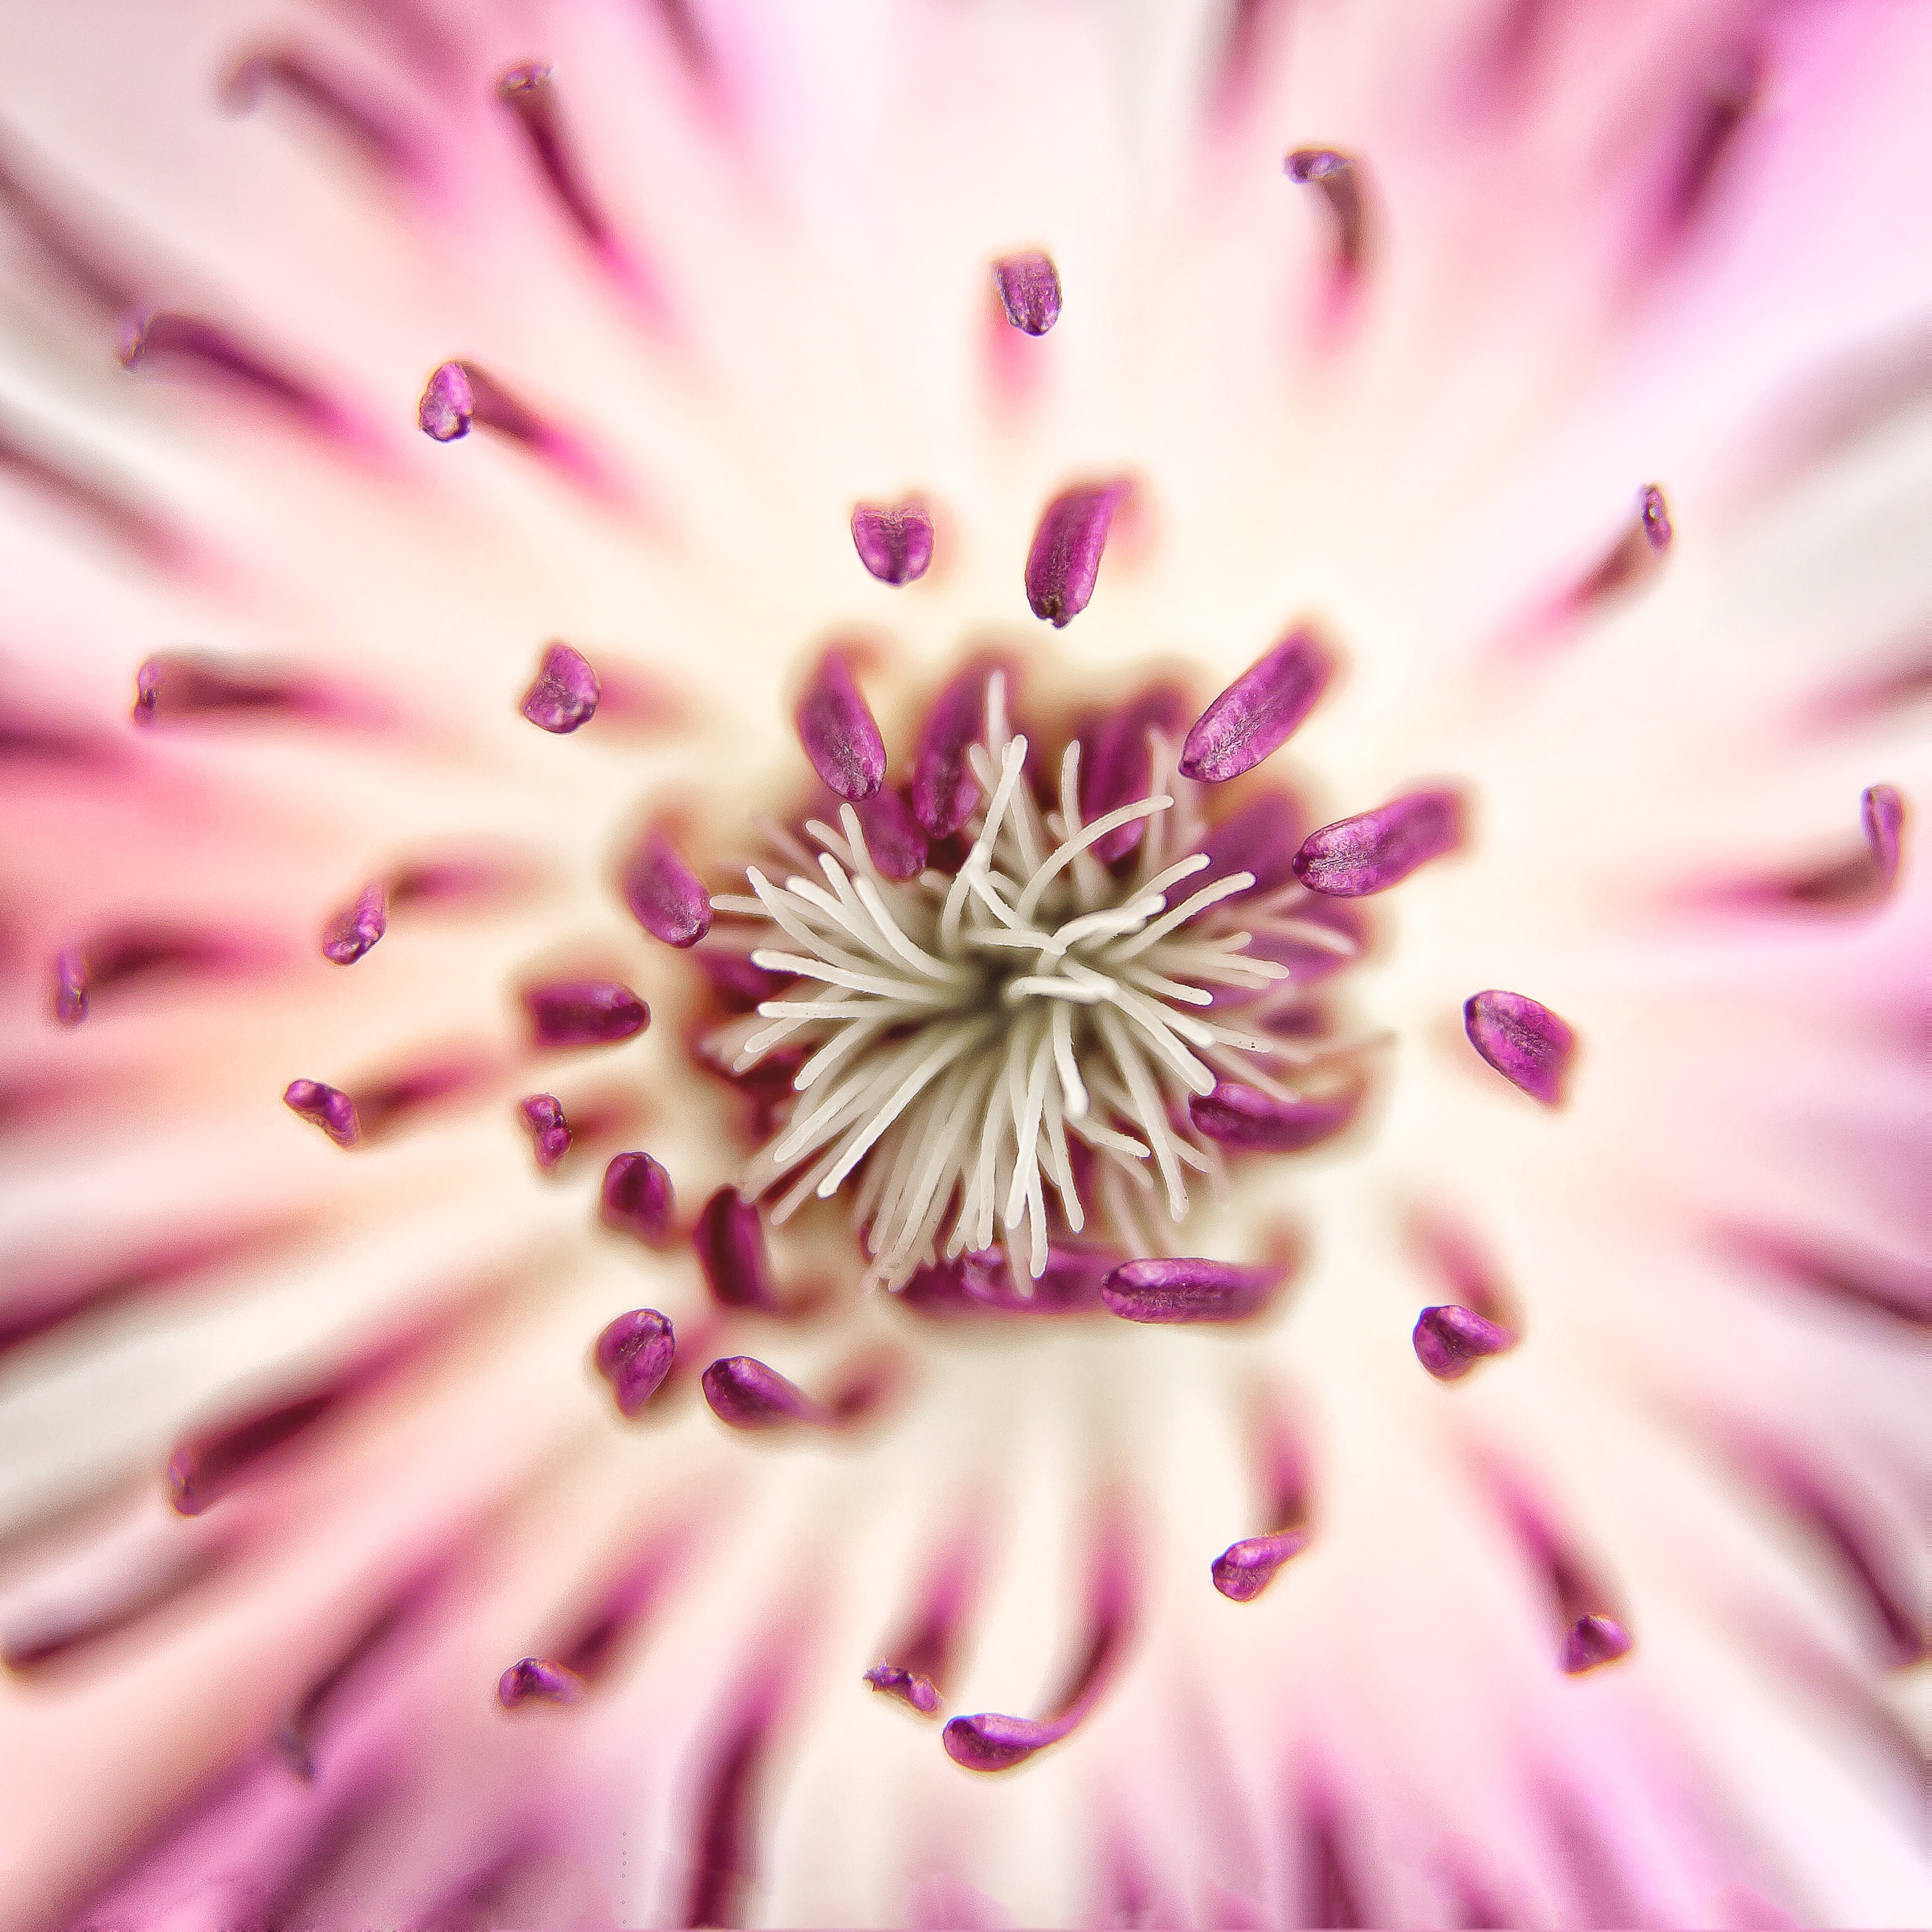
blossom, plant, sun, white, photography, flower, purple, petal, bloom, stamp, climber, pink, close, flora, flowers, close up, clematis, stamens, macro photography, flowering plant, plant stem, land plant